Kyle Busch

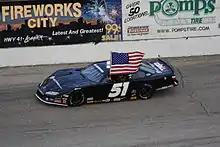
Busch after winning the pole position for the 2012 Slinger Nationals

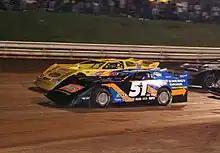
Busch racing at Williams Grove Speedway in 2009

Busch has maintained an active presence in regional late model stock car racing, frequently competing in events with his own Kyle Busch Motorsports cars. One of his most significant victories came in December 2009 when he won the 42nd Snowball Derby at Five Flags Speedway in Pensacola, Florida. He repeated this achievement in December 2017, claiming his second Snowball Derby victory.